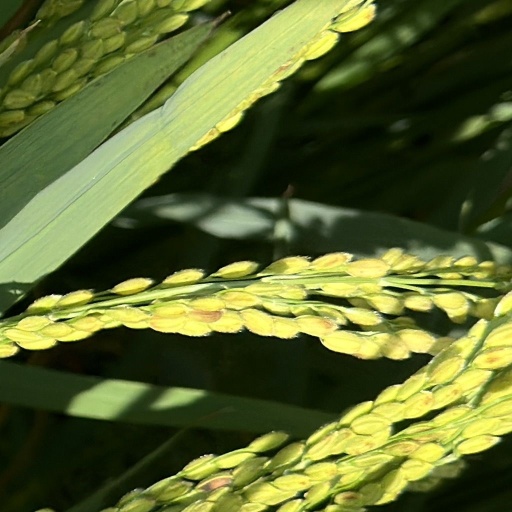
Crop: rice